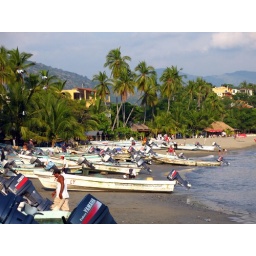
The beach in the heart of town where the fishing boats are kept during the day.